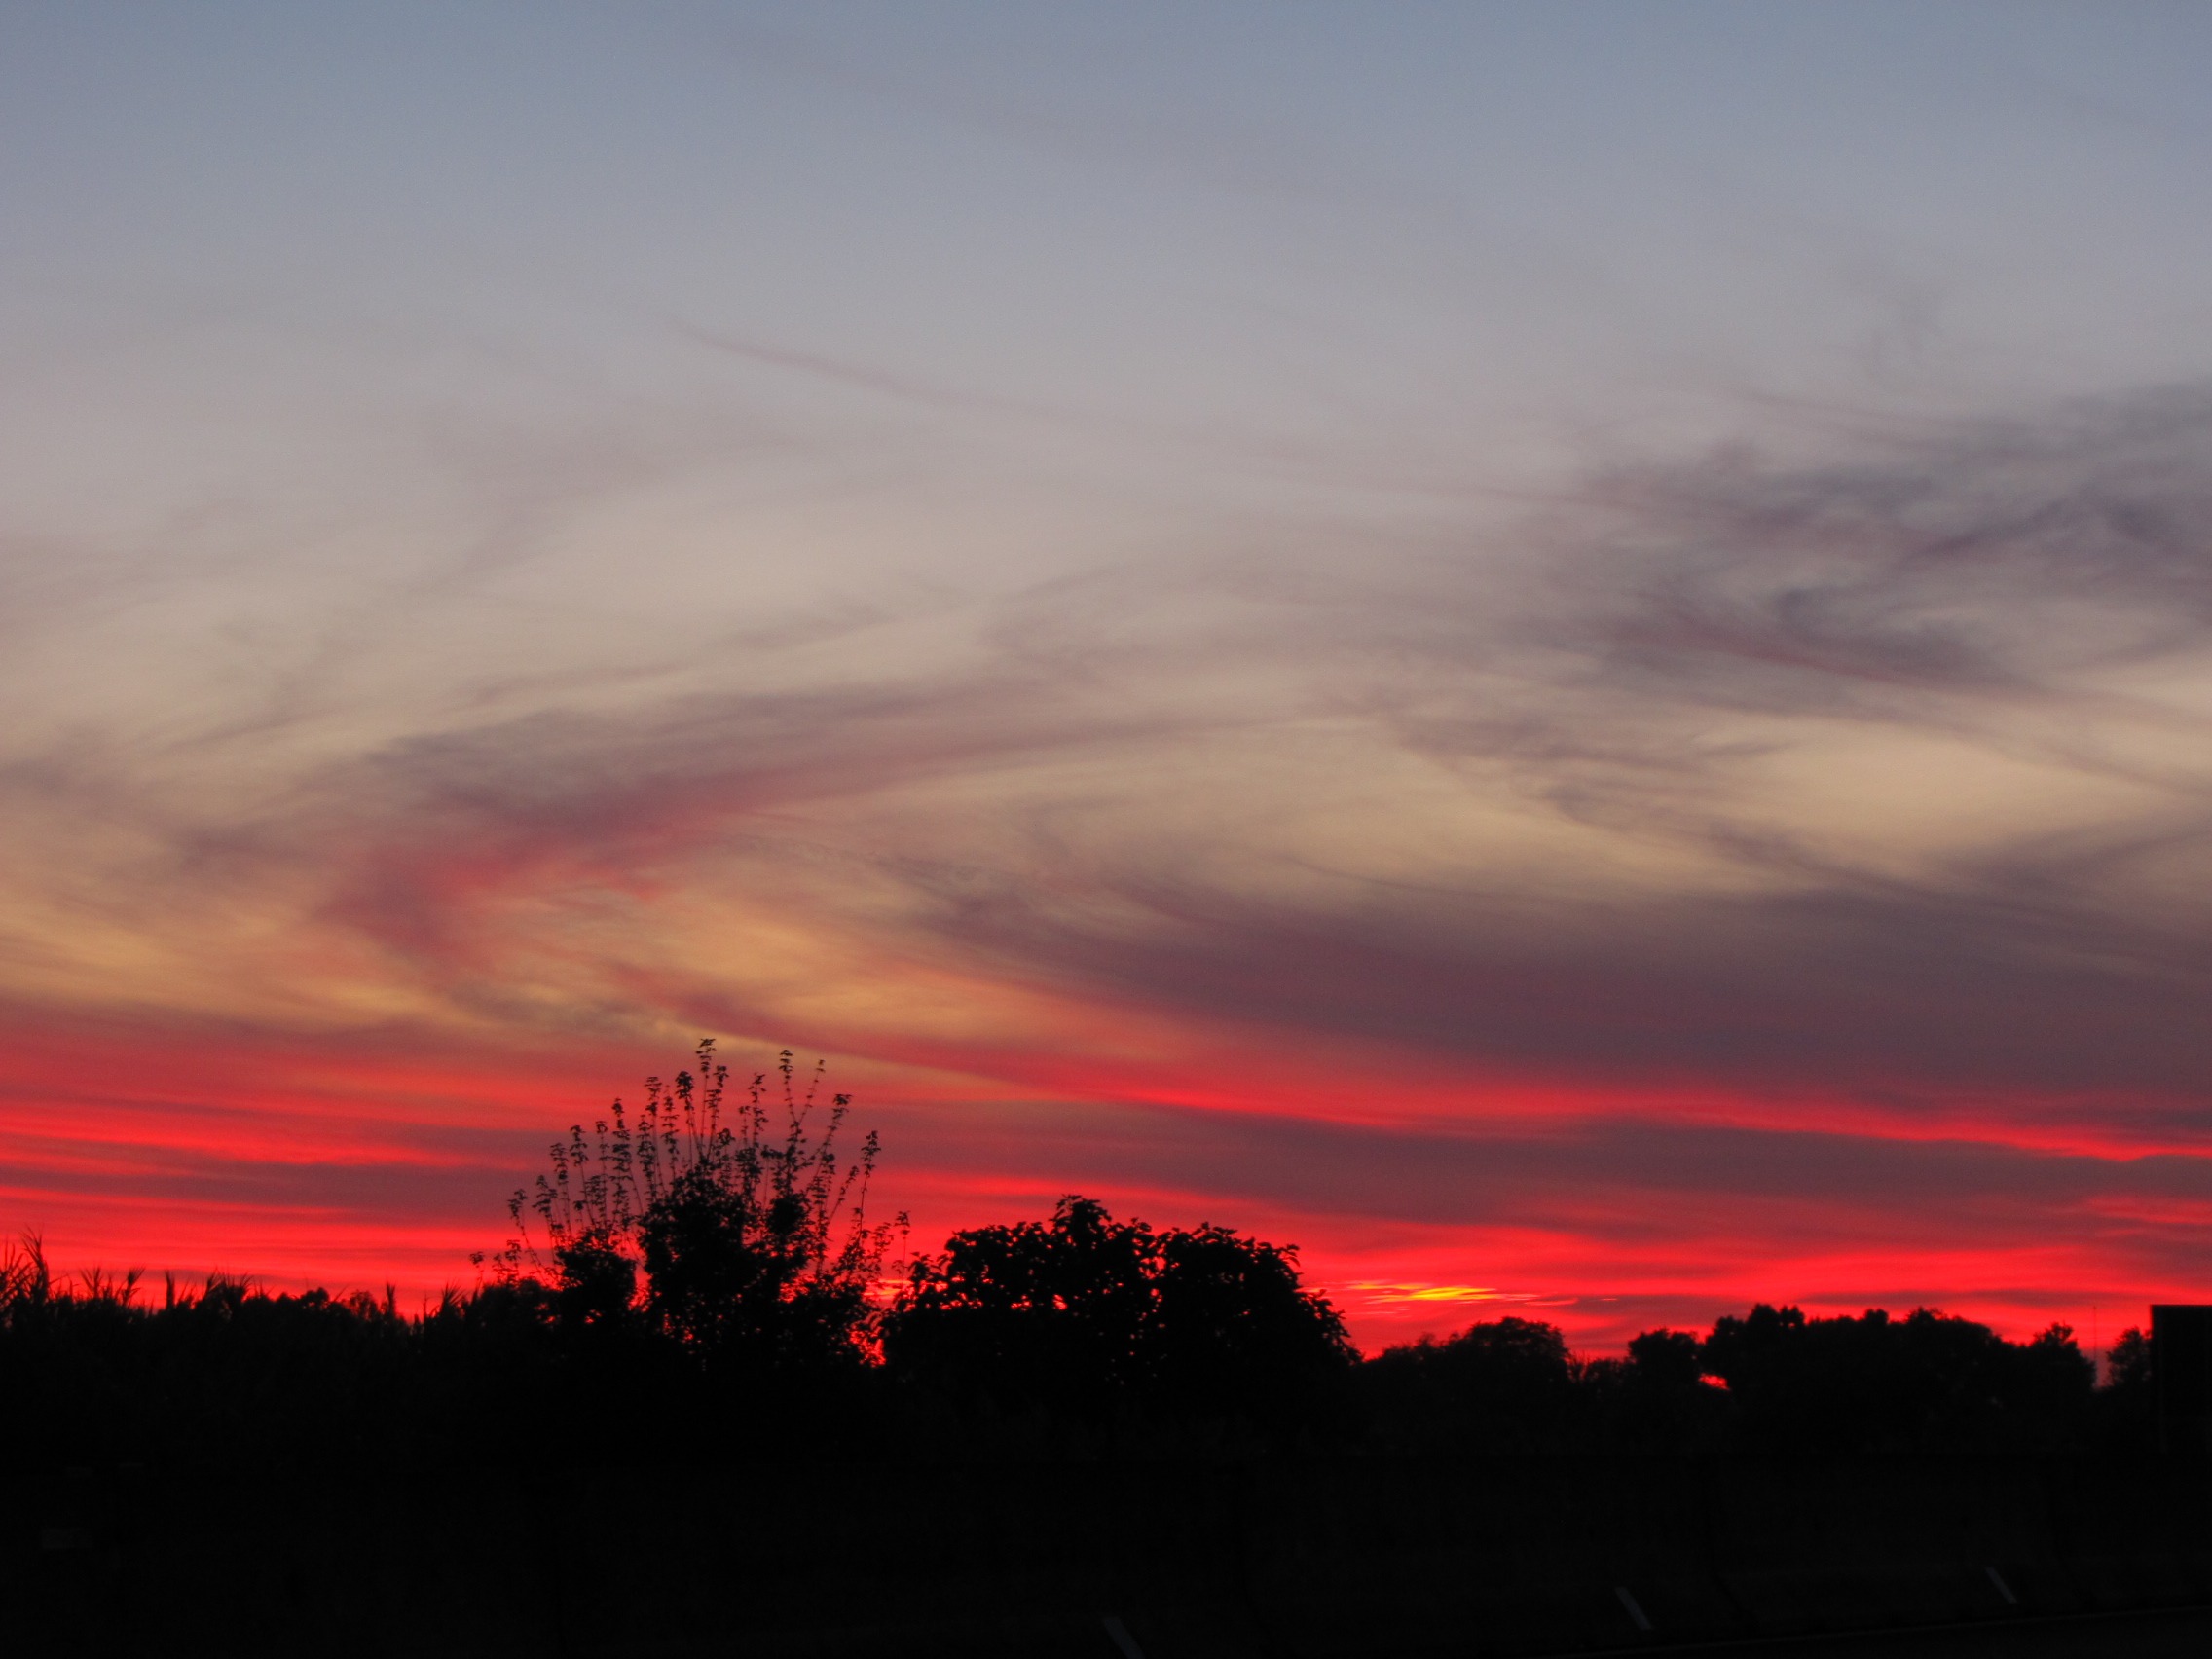
horizon, silhouette, cloud, sky, sun, sunrise, sunset, field, morning, dawn, atmosphere, dusk, evening, twilight, lighting, afterglow, meteorological phenomenon, atmospheric phenomenon, red sky at morning